Oluwafemi Ajilore

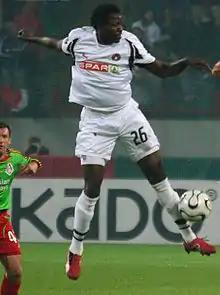
Femi with Midtjylland in 2007

Ebenezer Oluwafemi Ajilore (born 18 January 1985), also known as Femi, is a Nigerian former professional footballer who played as a midfielder.